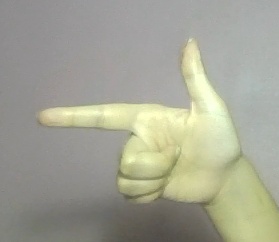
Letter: yaa